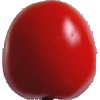
Label: Tomato 4